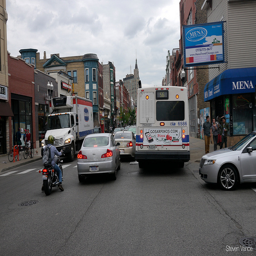
A truck, bus, cars, and motorcycle on a city street.
Cars stopped in traffic on a busy city street.
Vehicles in traffic on a busy city street.
Bus, cars and a motorcyle all stopped in the street
a city street filled with cars with buildings around